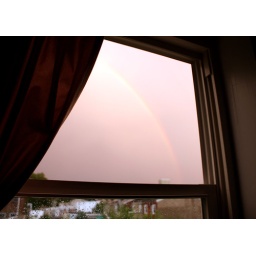
After a thunderstorm, this beautiful rainbow was in the sky outside of my bedroom window.